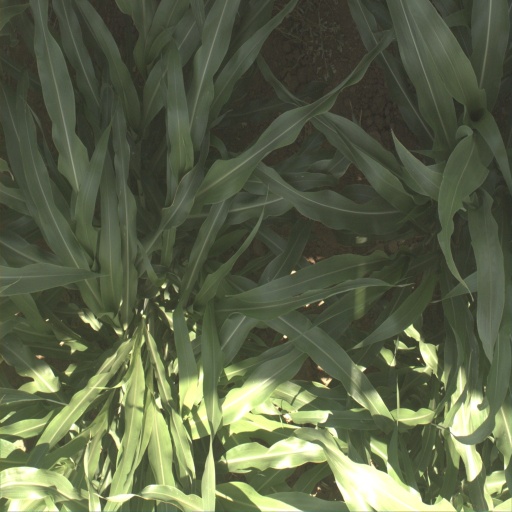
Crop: sorghum